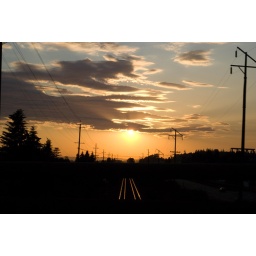
Caught this by chance out a car window traveling 60 mph